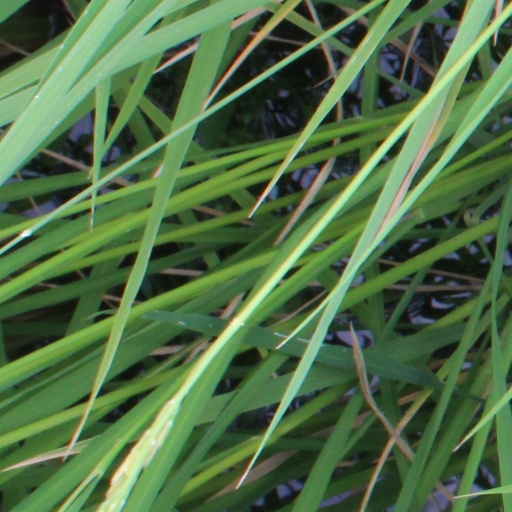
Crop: rice